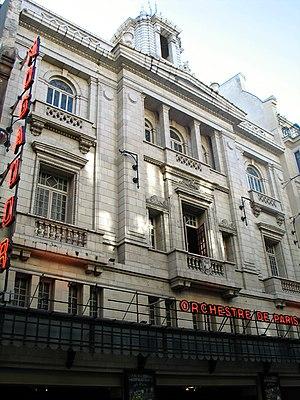
Aurélie Konaté, née le 27 septembre 1976 à Savigny-sur-Orge dans l'Essonne, est une actrice, chanteuse et danseuse française. Elle est connue pour avoir joué dans la série Camping Paradis de 2013 à 2016.